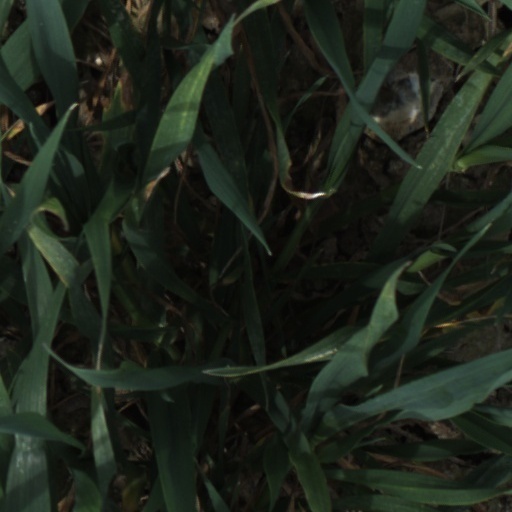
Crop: wheat